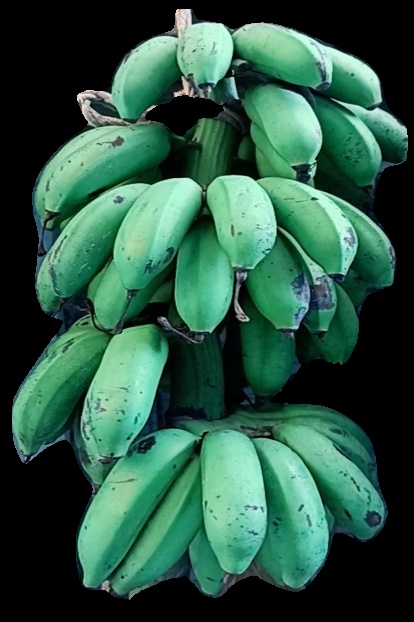
Variety: rasbale
Grade: grade2